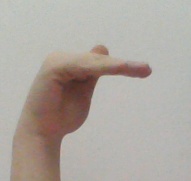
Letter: khaa